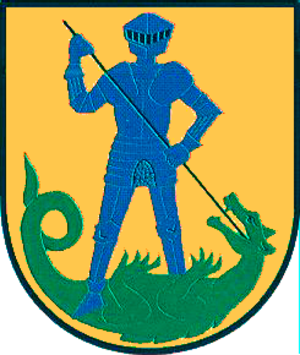
Lindig est une commune allemande de l'arrondissement de Saale-Holzland, Land de Thuringe.